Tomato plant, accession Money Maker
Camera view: bottom (45 deg); turntable rotation: 30 degrees
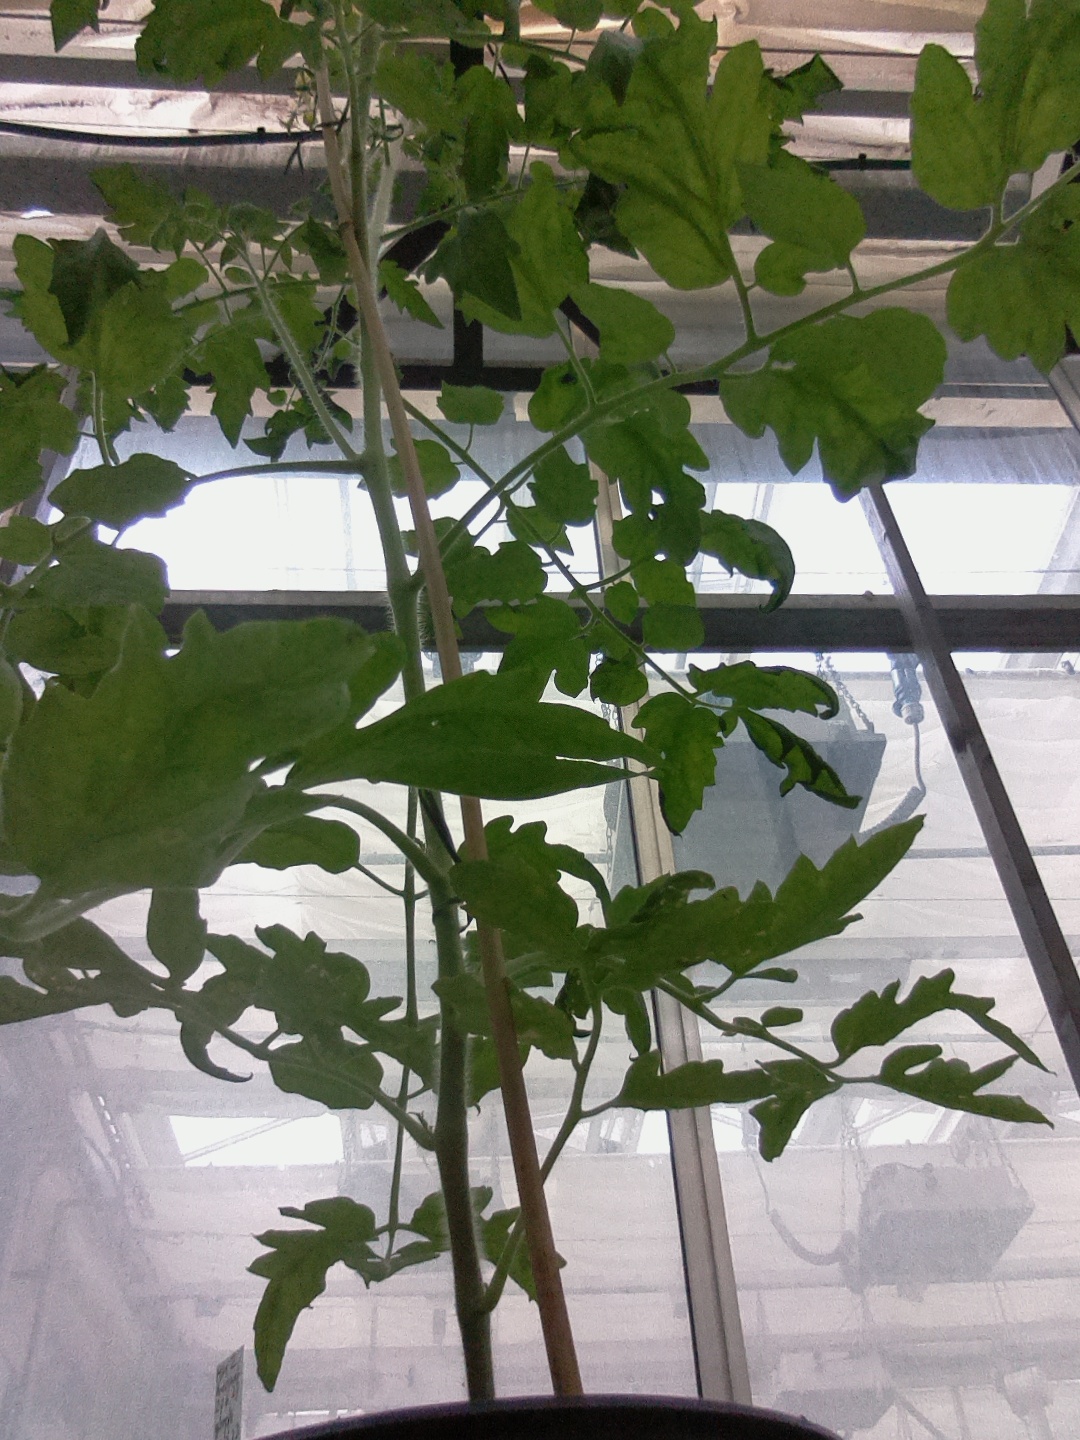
BBCH growth stage 64: 40%-50% of flowers open